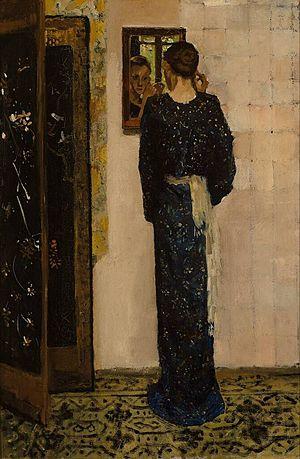
Voici une liste de peintres qui sont nés et/ou étaient principalement actifs aux Pays-Bas. Pour les artistes nés et actifs dans le Sud des Pays-Bas méridionaux, consultez la Liste des peintres Flamands. Les artistes sont triés par siècle puis par nom de famille. En général, les artistes inclus sont mentionnés sur le site web l'ArtCyclopedia, dans le Grove Dictionary of Art, dont les tableaux se vendent régulièrement à plus de 20 000 $ aux enchères. Les peintres actifs sont donc sous-représentés, alors que plus de la moitié des artistes sont des peintres baroques du XVIIᵉ siècle, ce qui correspond à peu près à l'âge d'or hollandais. Les noms d'artistes plus âgés ont souvent différentes orthographes; l'orthographe préférée est utilisée telle qu'elle figure dans la base de données du Rijksbureau voor Kunsthistorische Documentatie, mais plusieurs peintres sont répertoriés deux fois lorsque leurs noms alternatifs communs sont alphabétiquement éloignés.